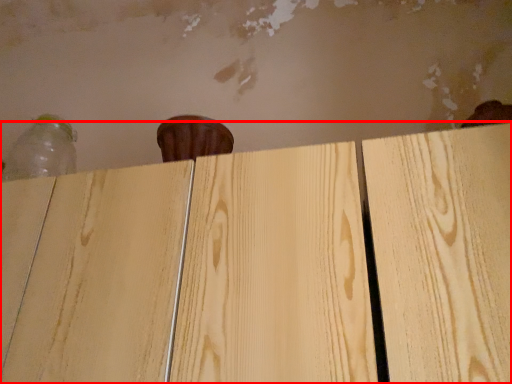
Question: From the image's perspective, what is the correct spatial positioning of plywood (annotated by the red box) in reference to bottle? Select from the following
(A) below
(B) above
Answer: A